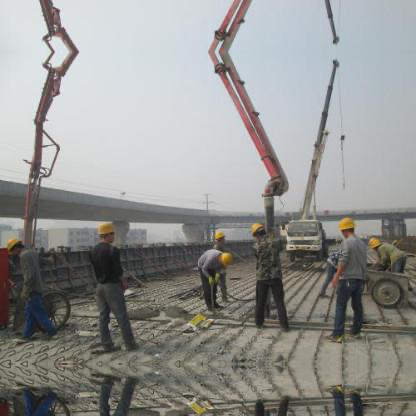
Objects in the image:
label: helmet
label: helmet
label: helmet
label: helmet
label: helmet
label: helmet
label: helmet